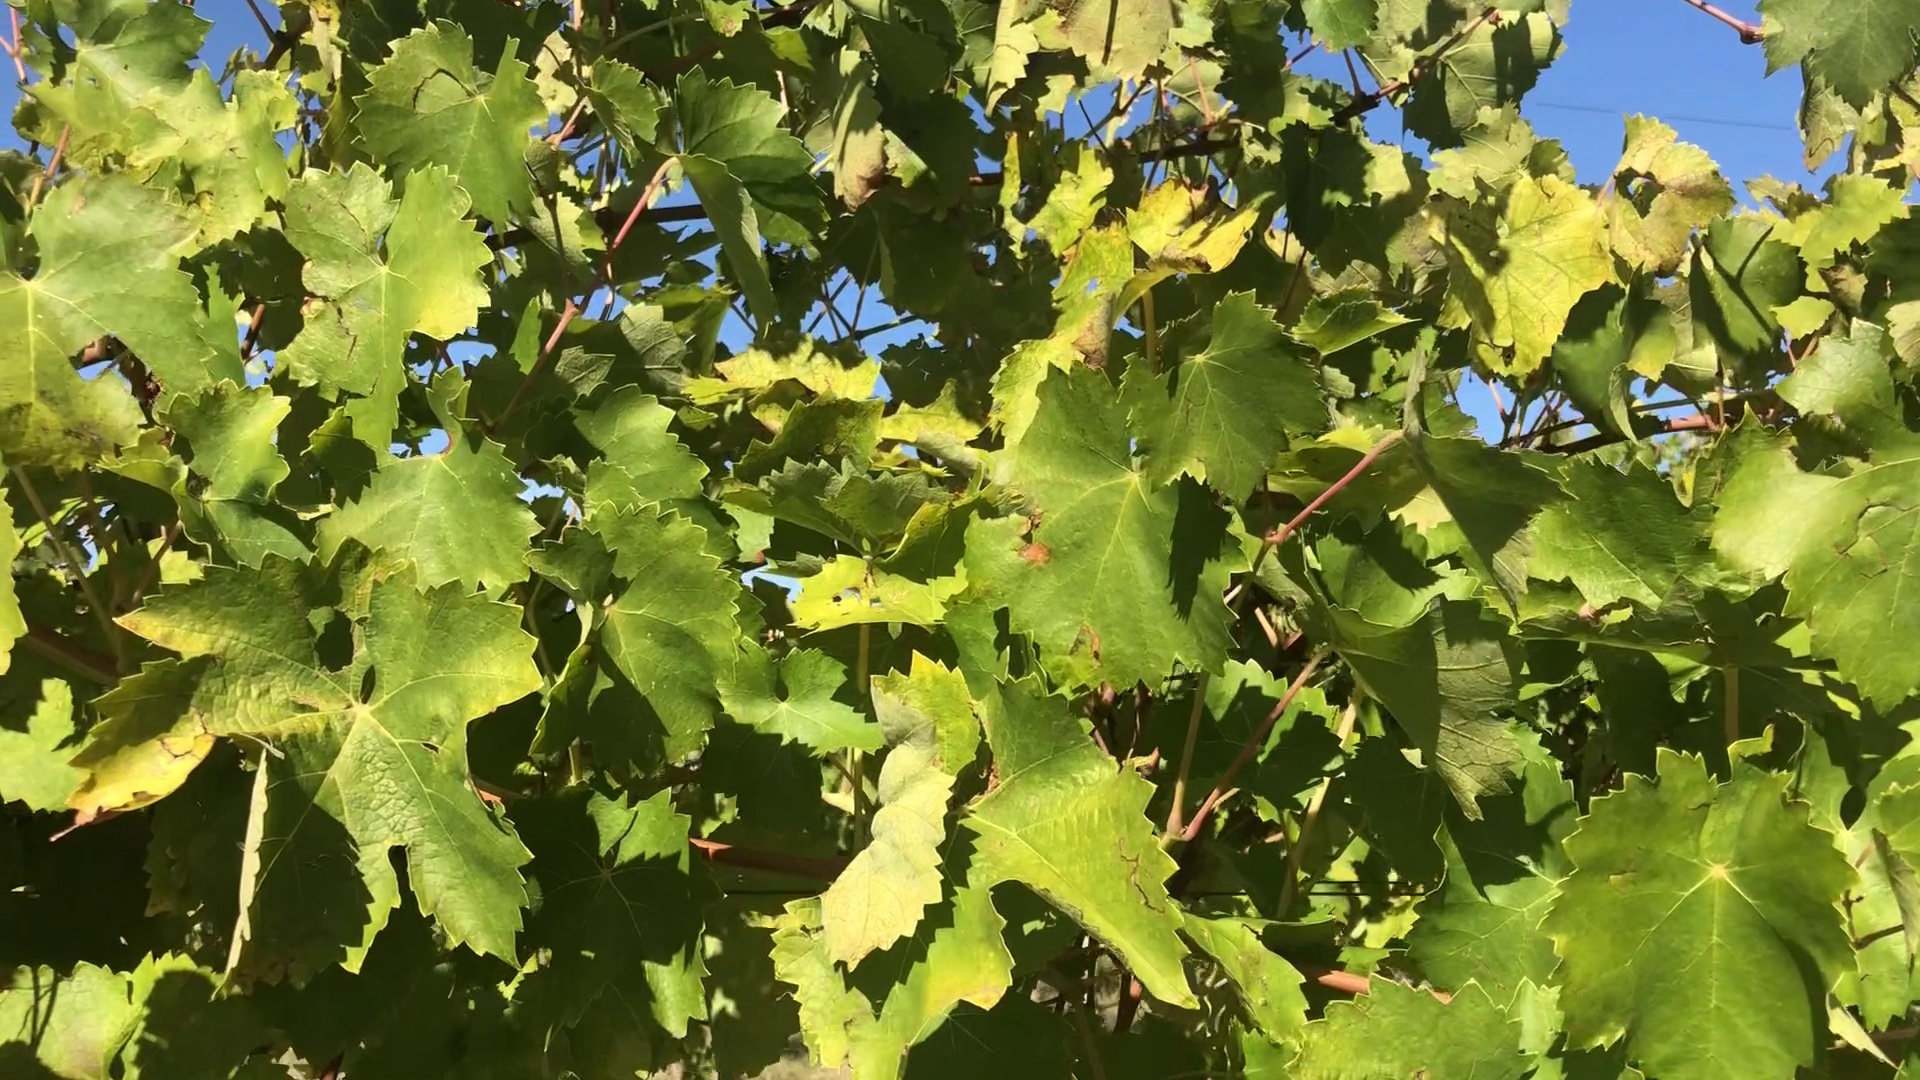
Label: healthy